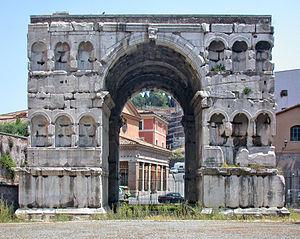
Arc de Janus sur le forum Boarium (Rome, Latium, Italie). Façade tournée vers le Tibre. L'église Saint George in Velabro est visible à travers l'arche. Italiano: Roma. Arco di Giano nel Foro Boario o arco di Costantino (arcus divi Constantini). Facciata verso il fiume Tevere. Nel fornice si intravede il portico della chiesa di San Giorgio in Velabro. Foto personale (maggio 2005) by MM in it.wiki
L'arc de Janus est un arc romain, situé dans le quartier du Vélabre, à Rome, non loin des temples d'Hercule et de Portunus, sur le Forum Boarium, le marché aux bestiaux de la Rome antique.
Cet article recense les sites concernés par l'observatoire mondial des monuments en 2016.
Cette liste des arcs de Rome recense les principaux monuments romains présentant des caractéristiques propres aux arcs de triomphe romains, érigés durant l'Antiquité à Rome, en Italie.
Le forum Boarium est l'un des plus anciens forums romains.